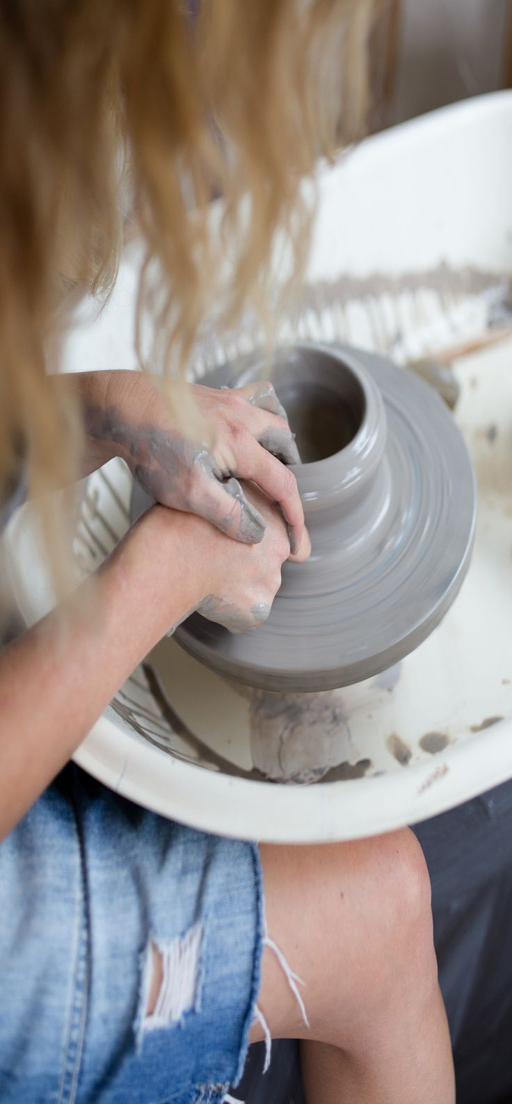
person at the wheel - read our interview